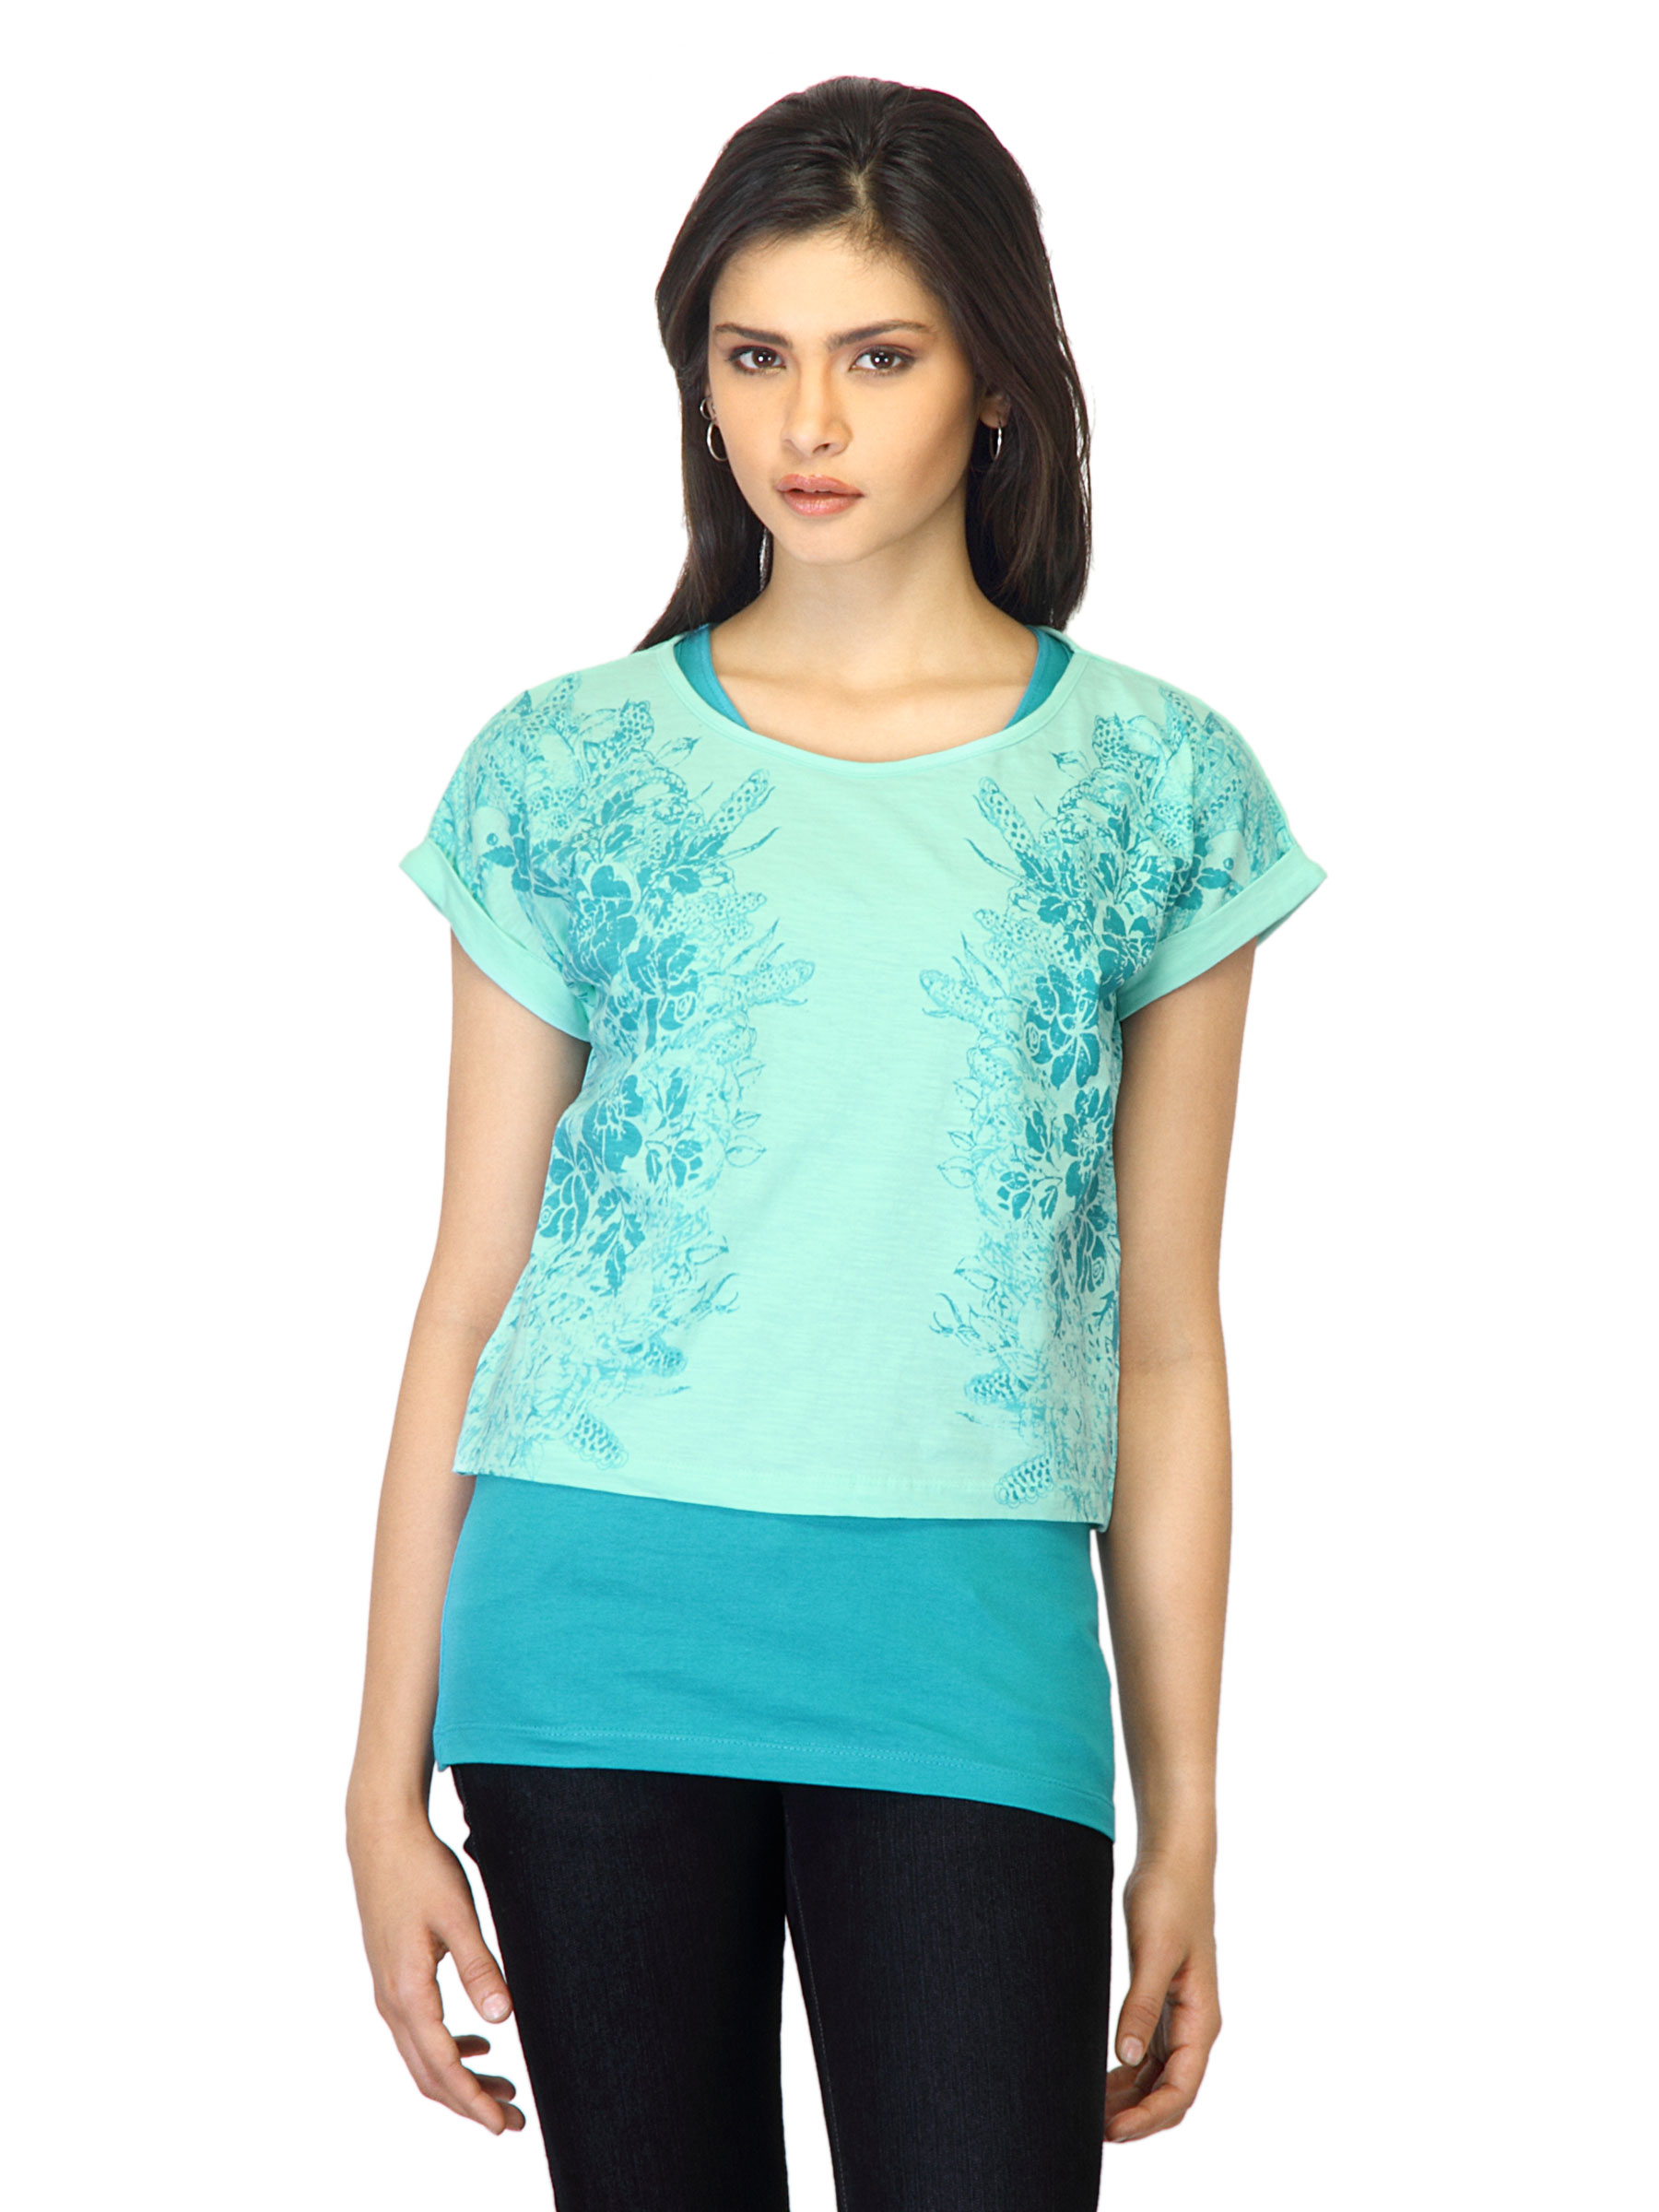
Jealous 21 Women Printed Green Top
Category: Apparel / Topwear / Tops
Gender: Women
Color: Green
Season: Summer 2012
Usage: Casual